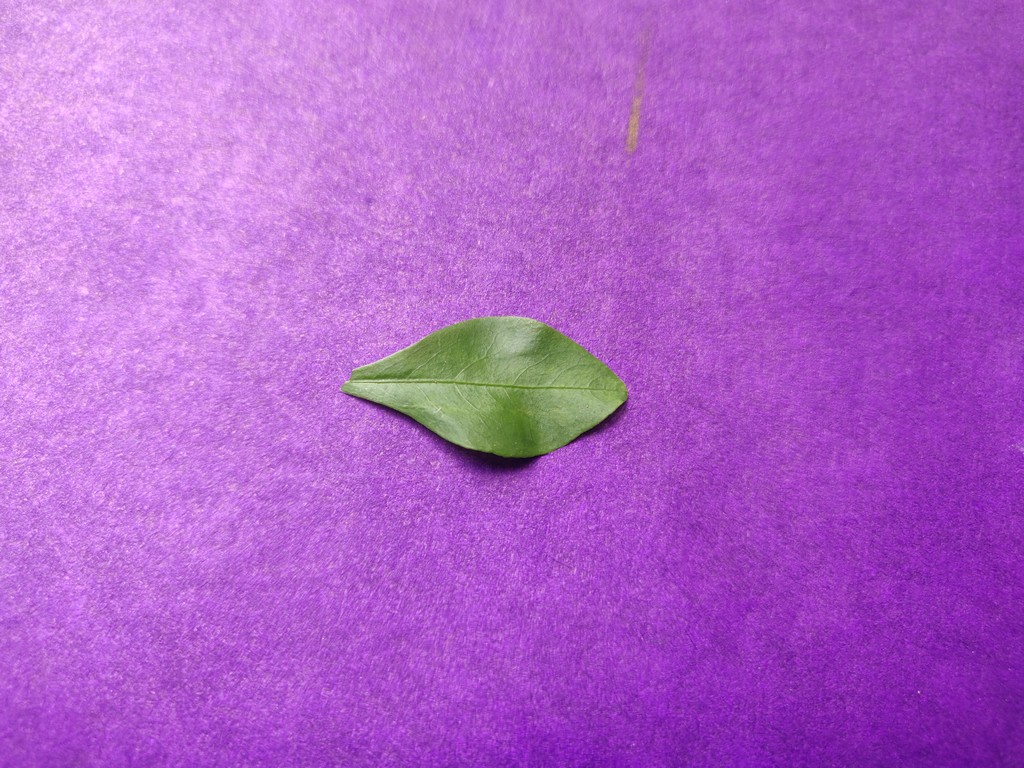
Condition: Healthy
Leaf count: single
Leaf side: front